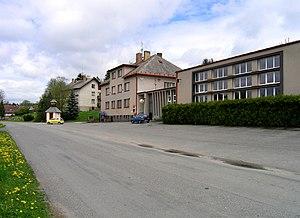
Bohdalín est une commune du district de Pelhřimov, dans la région de Vysočina, en République tchèque. Sa population s'élevait à 170 habitants en 2019.